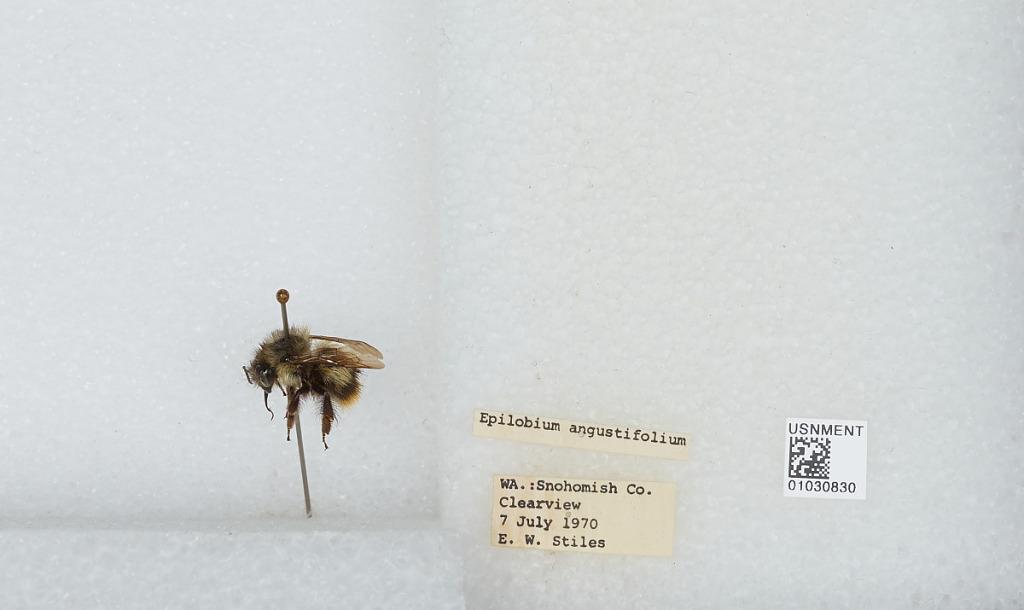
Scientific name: Bombus (Pyrobombus) mixtus Cresson
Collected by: E. Stiles
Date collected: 1970-7-7
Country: United States
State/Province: Washington
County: Snohomish
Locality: Clearview
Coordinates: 47.8292, -122.145